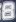
Number: 8